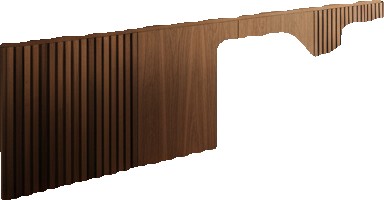
Surface category: cabinetry